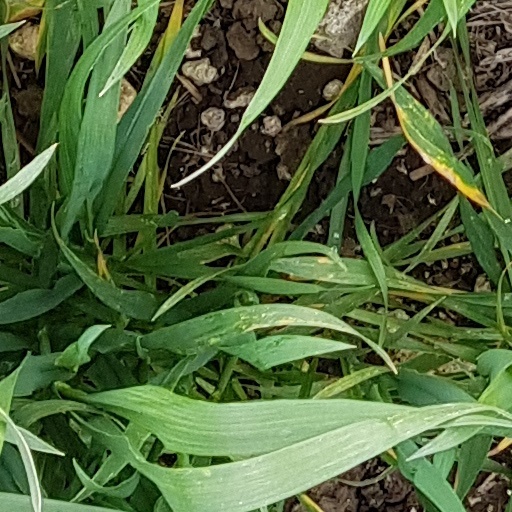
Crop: wheat